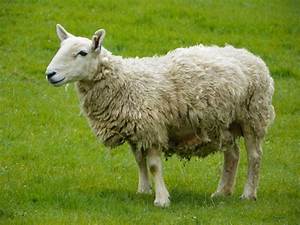
Label: pecora